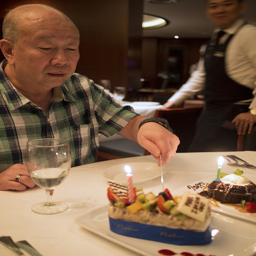
A man sitting at a table cutting a piece of cake.
A man in a restaurant reaching for a dessert that has a candle.
The old man is eating cake at a restaurant.
An older man is lighting a candle on a cake
A man is picking up food with a chopstick.